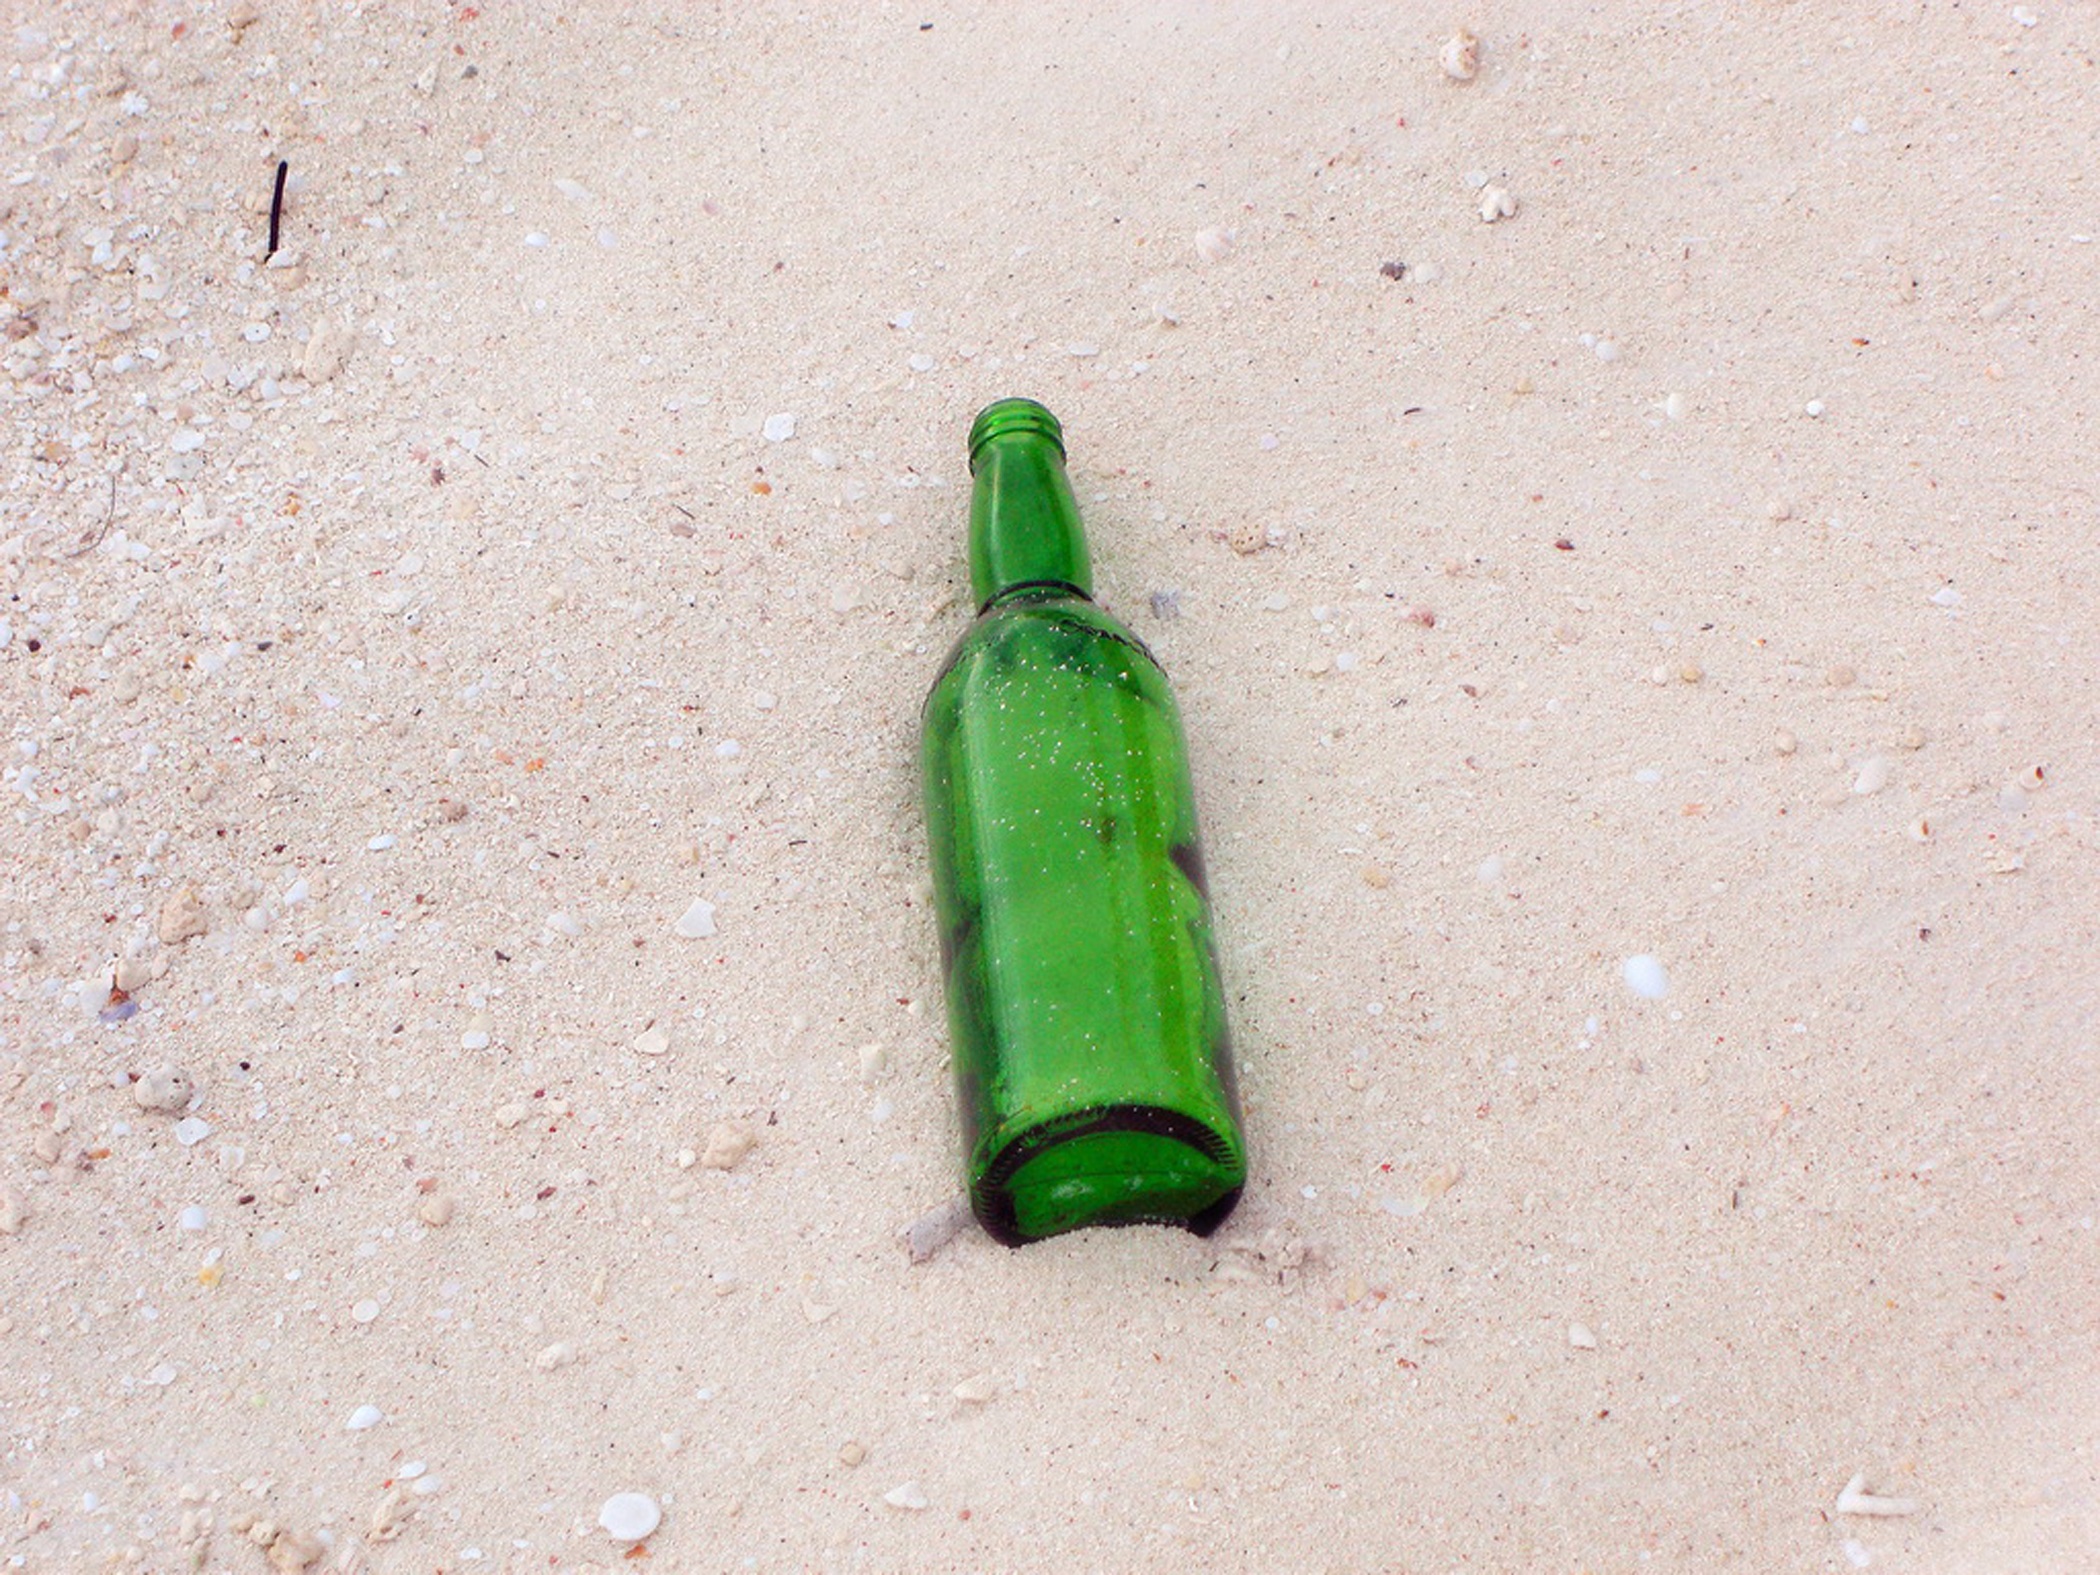
beach, sand, glass, green, produce, drink, bottle, empty, beer, glass bottle, transparent, thirst, light green, father's day, beach party, remnant